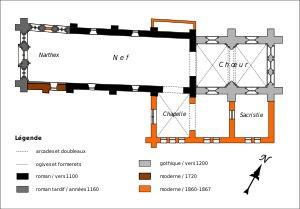
L'église Sainte-Madeleine est une église catholique paroissiale située à Trie-Château, commune du Vexin français, dans le département français de l'Oise et la région Hauts-de-France. Organisée tout en longueur, elle se compose d'un narthex roman tardif des années 1160 ; d'une nef unique romane des alentours de 1100 ; et d'un chœur gothique de deux travées d'une centaine d'années plus récent. Le narthex, avec sa façade à la décoration exubérante, et son ancien portail latéral nord également richement décoré, constitue l'une des œuvres romanes les plus extravagantes dans le Vexin. Il est souvent comparé au croisillon nord de l'église Saint-Étienne de Beauvais. Or, seulement le rez-de-chaussée est authentique, exceptés certains éléments abîmés refaits pratiquement à l'identique au cours de la restauration des années 1860/67. Les parties hautes sont une création néo-romane imaginée par l'architecte Aymar Verdier. À l'intérieur, le narthex a été remanié, ou bien n'a jamais été achevé, car il n'est pas voûté, et des doutes sont permis que cela ait jamais été le cas.